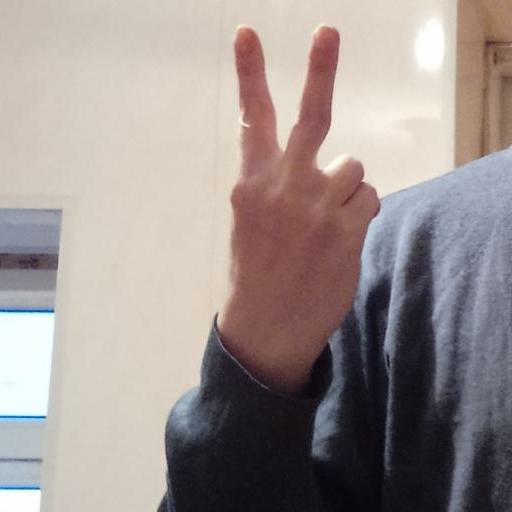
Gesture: peace_inverted